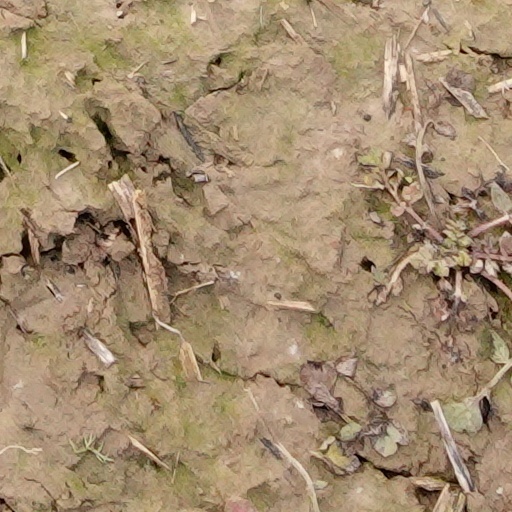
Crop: wheat